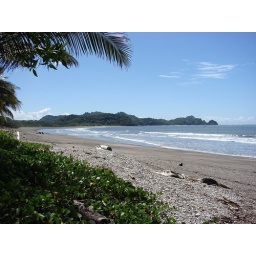
beach and sand in Costa Rica